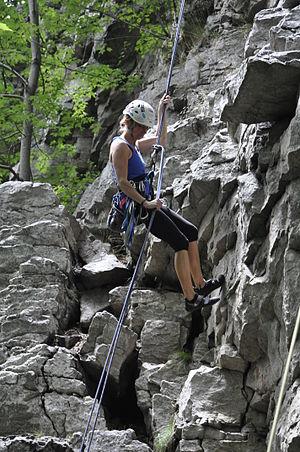
La descente en rappel est une technique de descente contrôlée à l'aide d'une corde, d'un dénivelé vertical, le long d'une paroi rocheuse ou dans le vide.